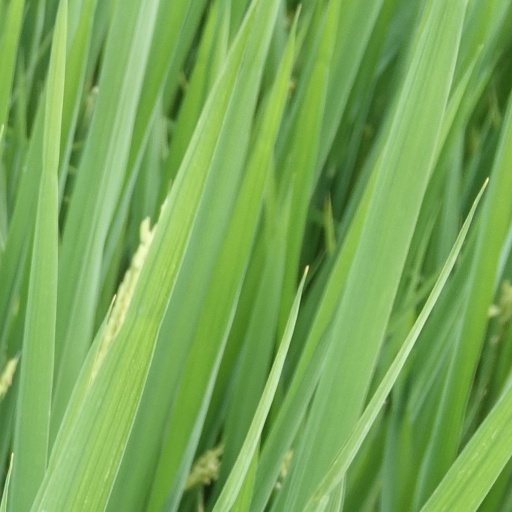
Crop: rice